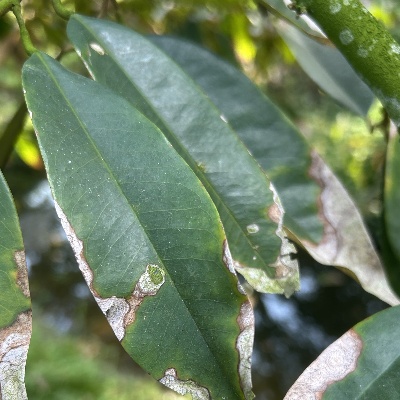
Label: Leaf_Colletotrichum